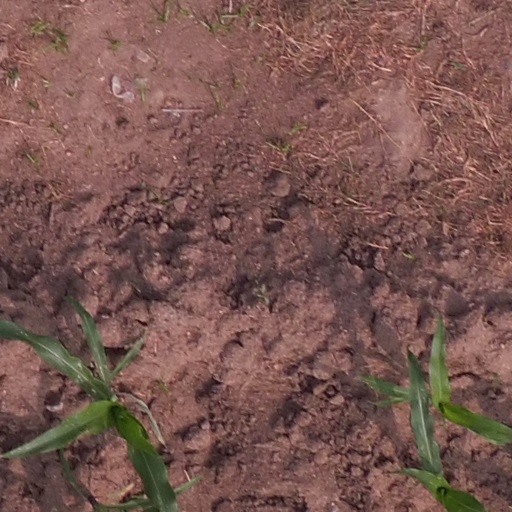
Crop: maize; corn